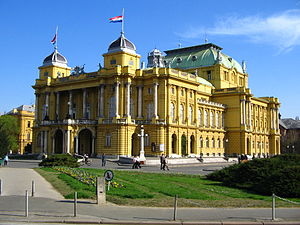
Zagreb / Kultur
Kroatiens nationalteater.
Zagreb er hovedstad og den største by i Kroatien. Zagreb er det kulturelle, videnskabelige, økonomiske og administrative centrum for landet. Byen havde pr. 2007 801.554 indbyggere. Byen ligger mellem de sydlige skråninger af Medvednica-bjergene og på begge bredder af Savafloden i en højde af omtrent 122 m over havets overflade.